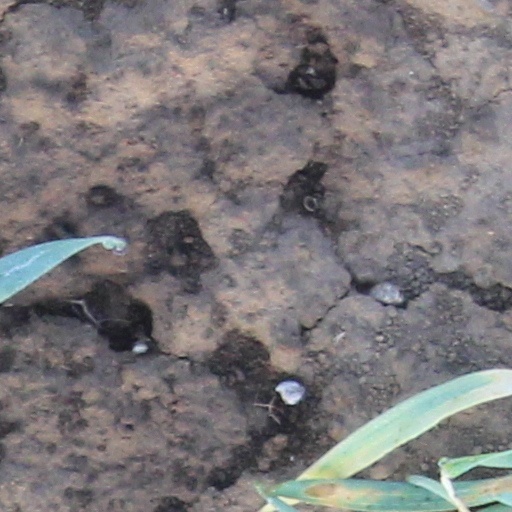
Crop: wheat